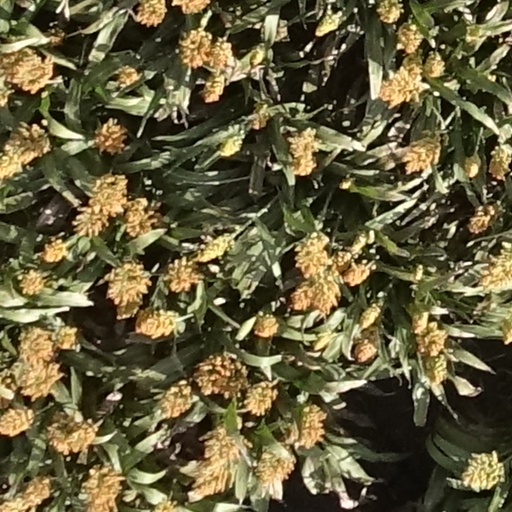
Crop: sorghum